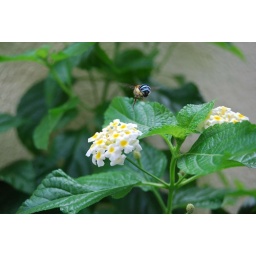
small bee flying around the flower and ready to suck!!!!!!!